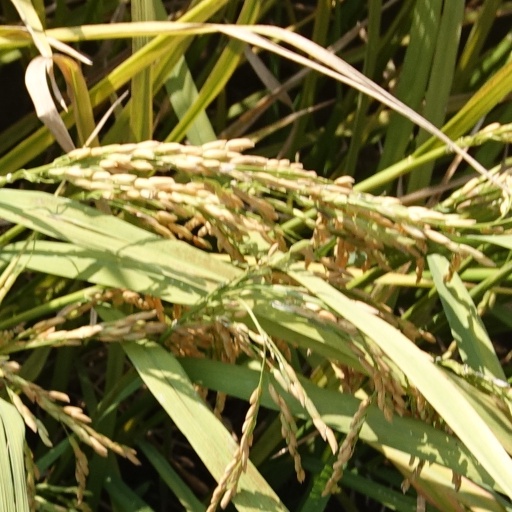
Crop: rice